Waterways of West Virginia

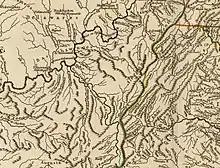
A clip from a 1755 French map showing West Virginia. Canoe portages shown on Coal & Kanawha rivers.

French Quebec canal engineer Chaussegros de Léry boated down the Allegheny and Ohio rivers in 1729. He was a noted fortifications engineer. A group of canoes under the direction of Charles Le Moyne reconnoitered down the Ohio River in 1739. The curiously found "elephant-like bones" (mastodon) became the talk of the colonies. The official colonial surveyors traveled the river in large styled birchbark canoes. It has been reported by many historians that much more than a dozen men would paddle these. The frontier clinic doctors often came along to make their "treaty" stops at fur collection villages. The reports and letters were transported by these boaters to Fort Henry (present-day Wheeling, West Virginia), and Fort Pitt (present-day Pittsburgh, Pennsylvania). According to the "Draper Papers" and a few earlier historians, Simon Kenton had his first trading house at the mouth of the Elk River at today's state capital city on the Kanawha from 1771 and went by the name of Butler. There are local tales of canoeing up to his landing to trade about the year colonial surveyors such as Mr. Taylor, Captain Crawford and George Washington proceeded on the first surveys here from 1770. Native American canoe porters were seldom mentioned in these journals. A considerable amount of goods were being moved to the east and Canada during the earlier decades on the region's waterways.